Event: Typhoon Ruby
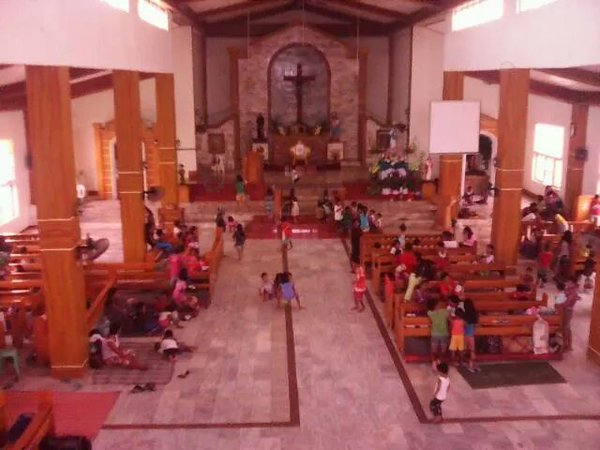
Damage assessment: no_damage